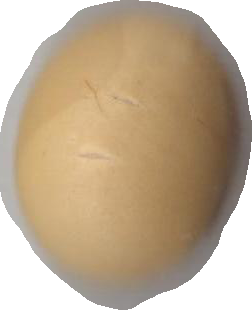
Variety: Dega